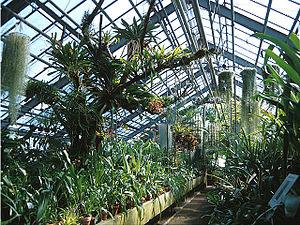
Le jardin botanique de Heidelberg est un jardin botanique d'Allemagne dépendant de l'université de Heidelberg, situé dans le quartier de Neuenheim au nord du Neckar à Heidelberg. Il s'étend sur deux hectares. C'est un département du Centre for Organismal Studies. Son code d'identification internationale est HEID.